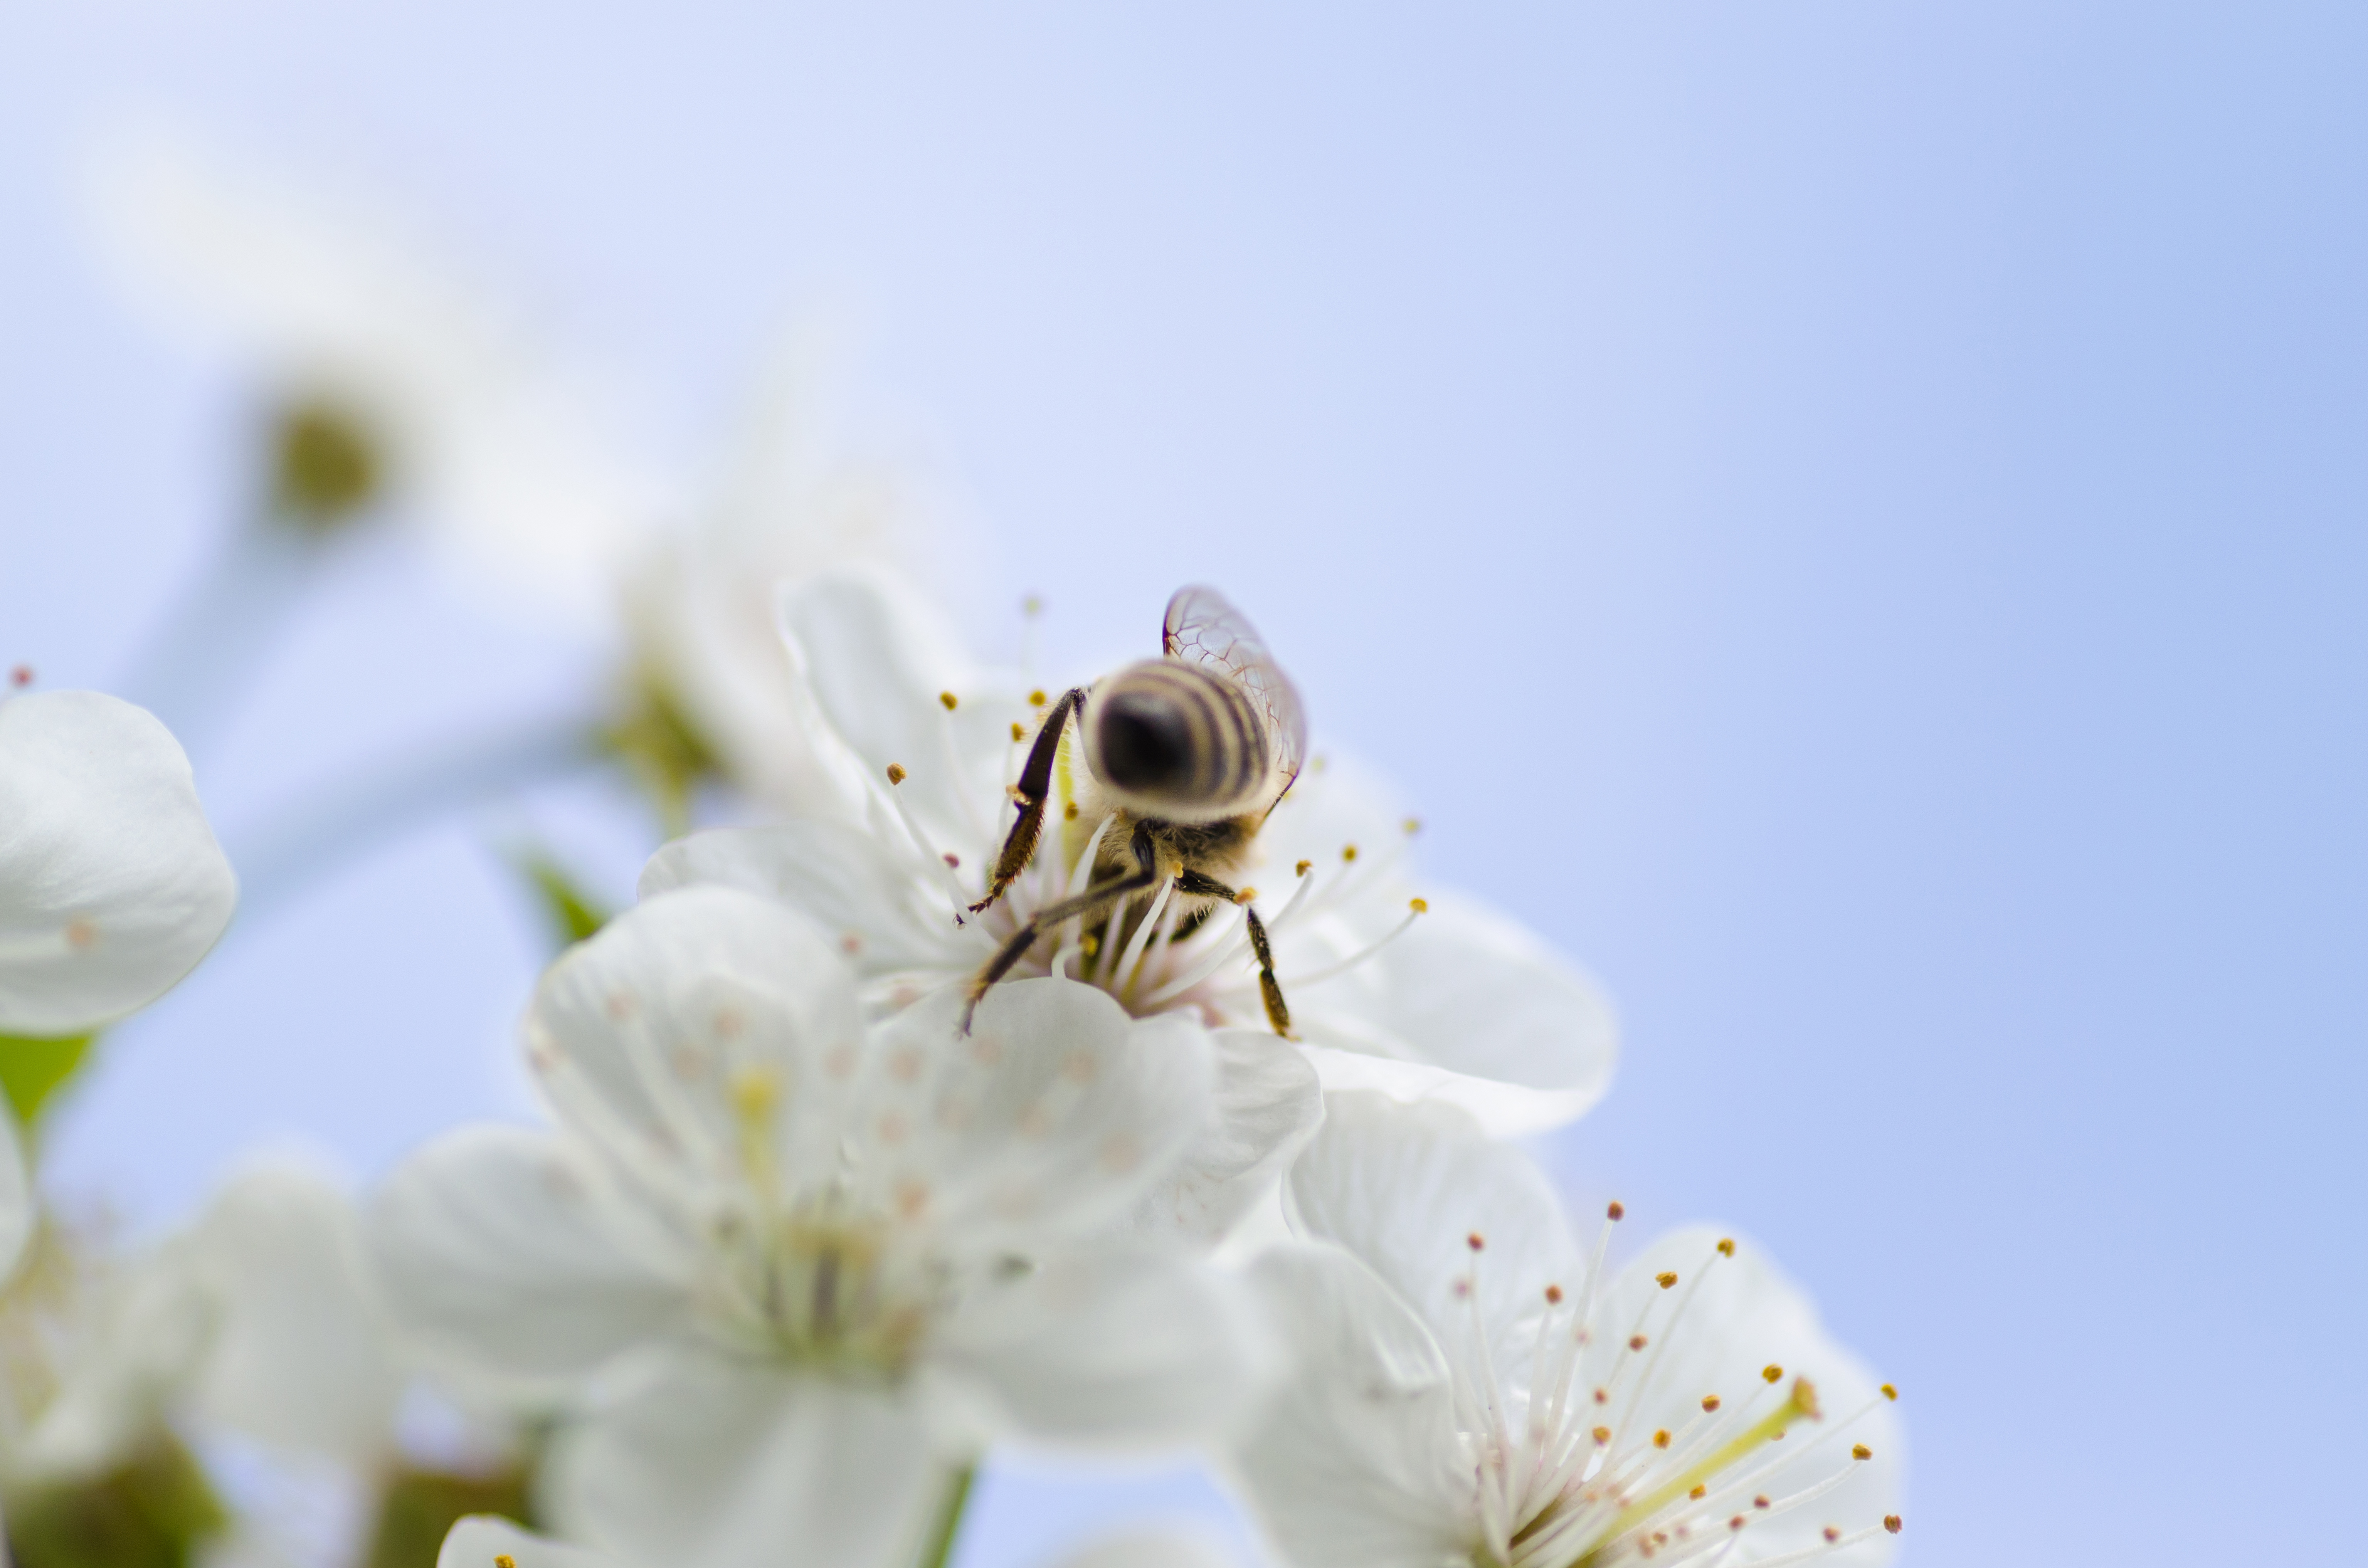
white, honeybee, bee, insect, flower, pollen, membrane winged insect, macro photography, plant, spring, pollinator, close up, blossom, petal, nectar, pest, fly, photography, hoverfly, invertebrate, flowering plant, tachinidae, mock orange, wildflower